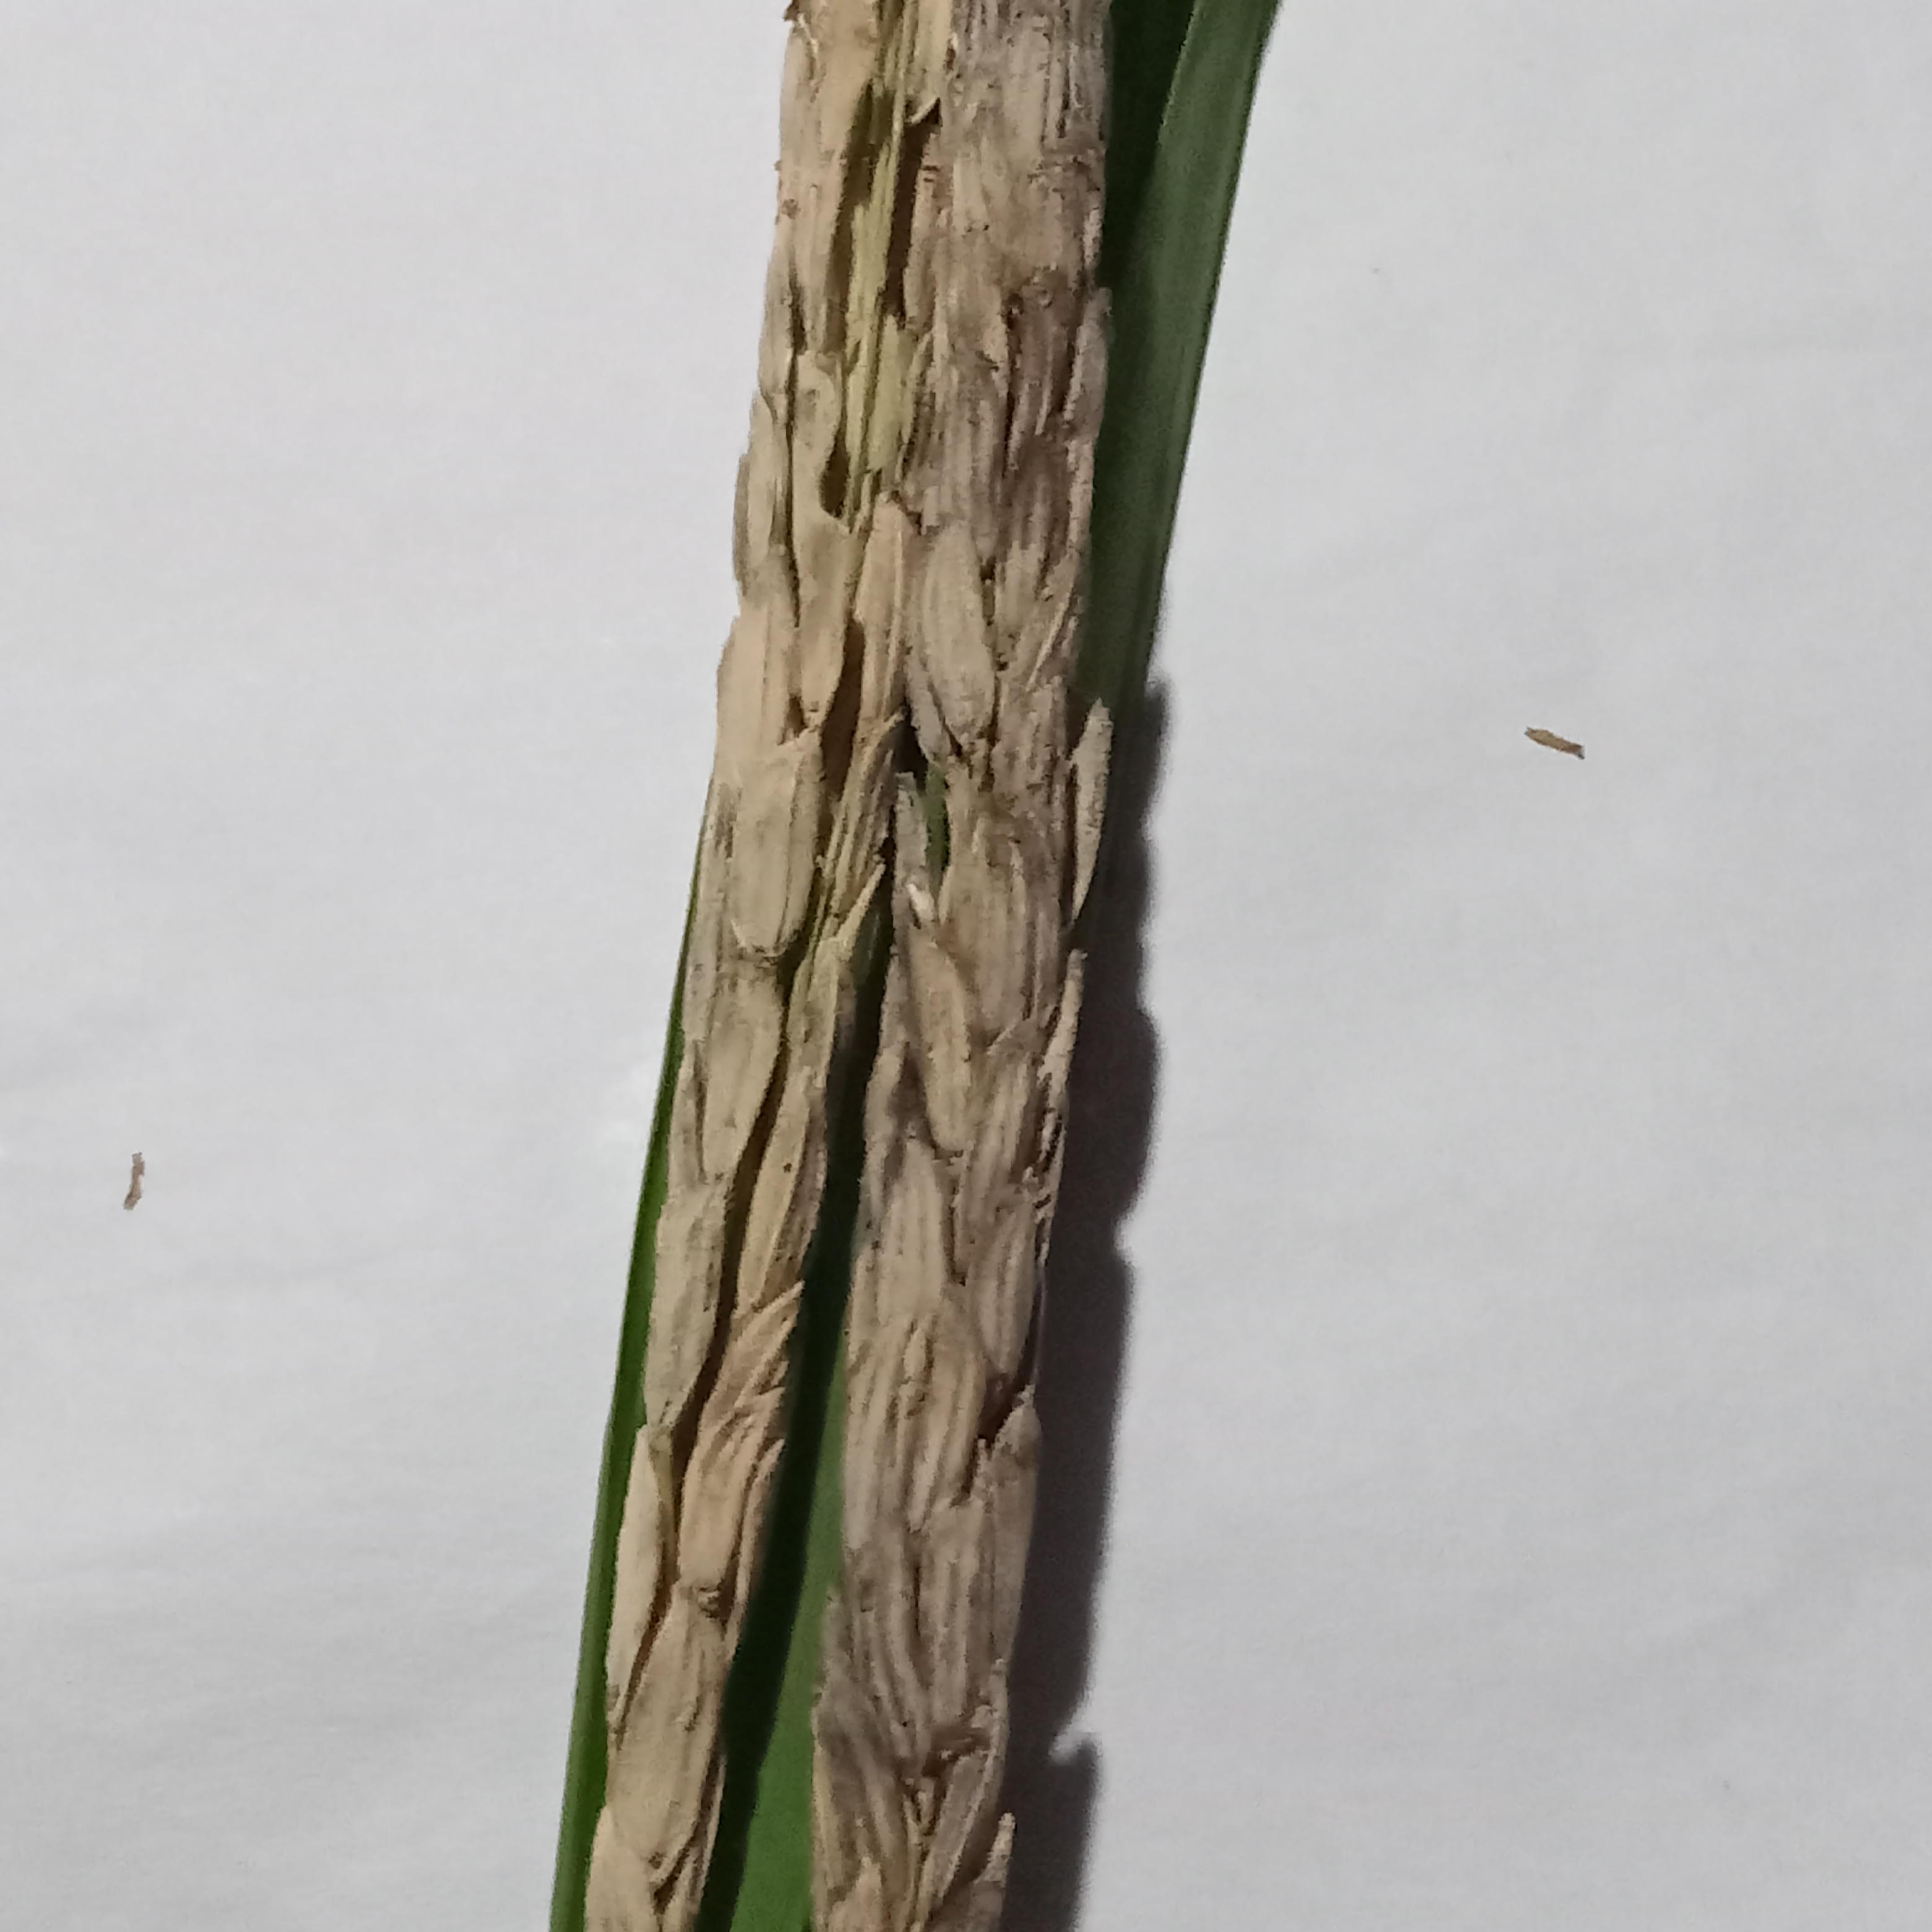
Label: Rice___Neck_Blast